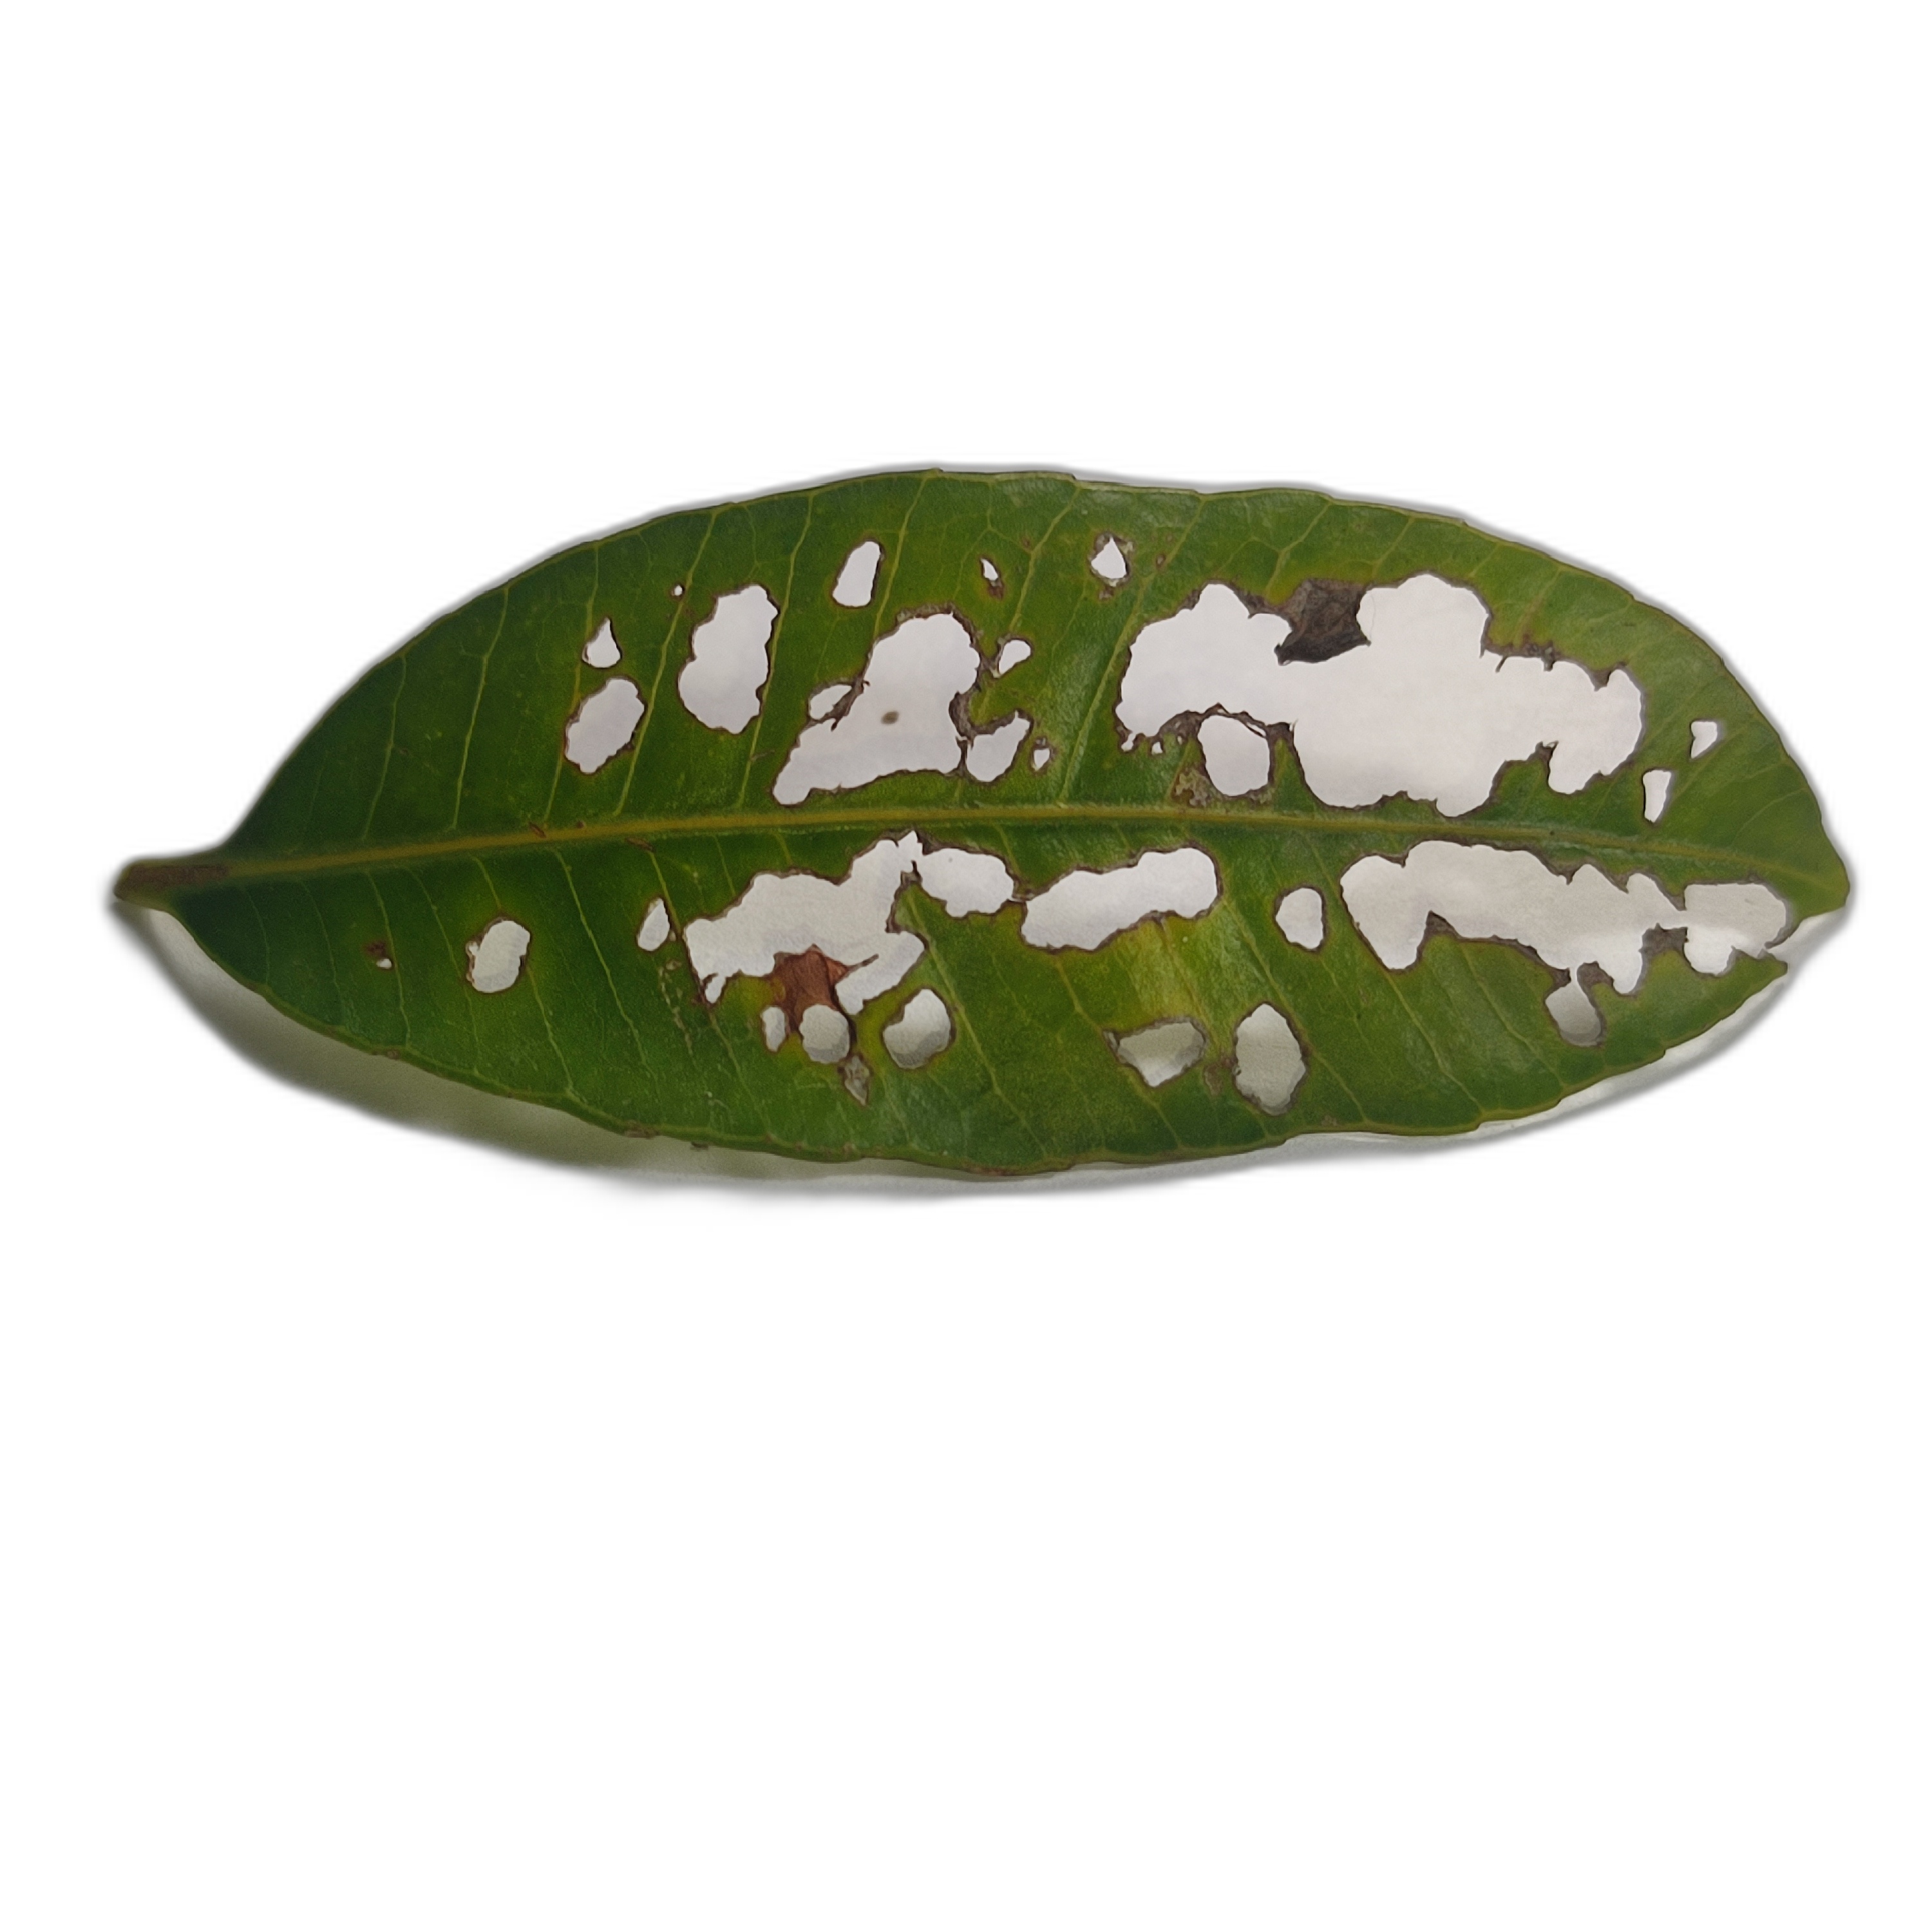
Label: not_healthy